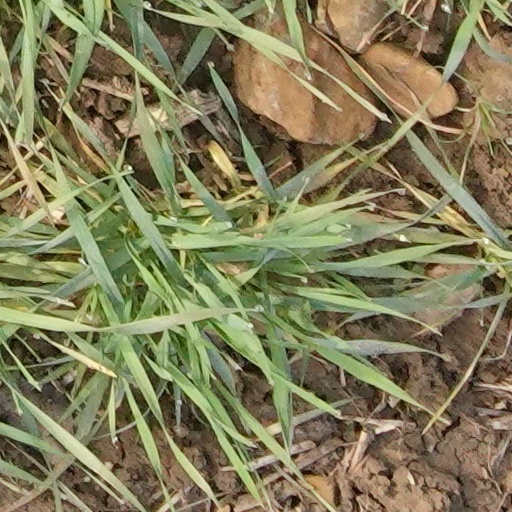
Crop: wheat